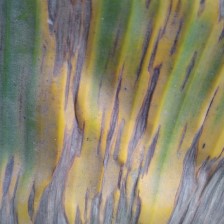
Label: sigatoka